Aprilia RSV4

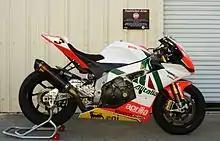
Max Biaggi race replica

In 2009, its first full season of World Superbike racing, Max Biaggi aboard the RSV4 reached the podium nine times, and won one race at the Brno Circuit. Aprilia factory teammate Shinya Nakano ended the season in 14th place.